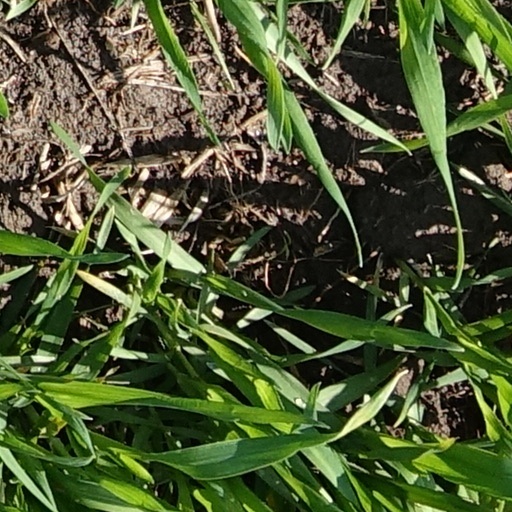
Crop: wheat